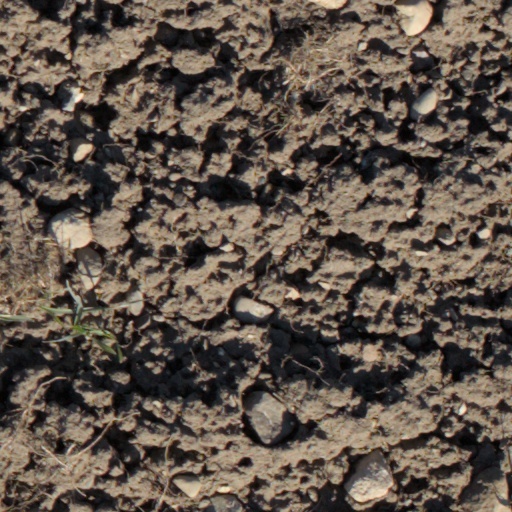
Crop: wheat